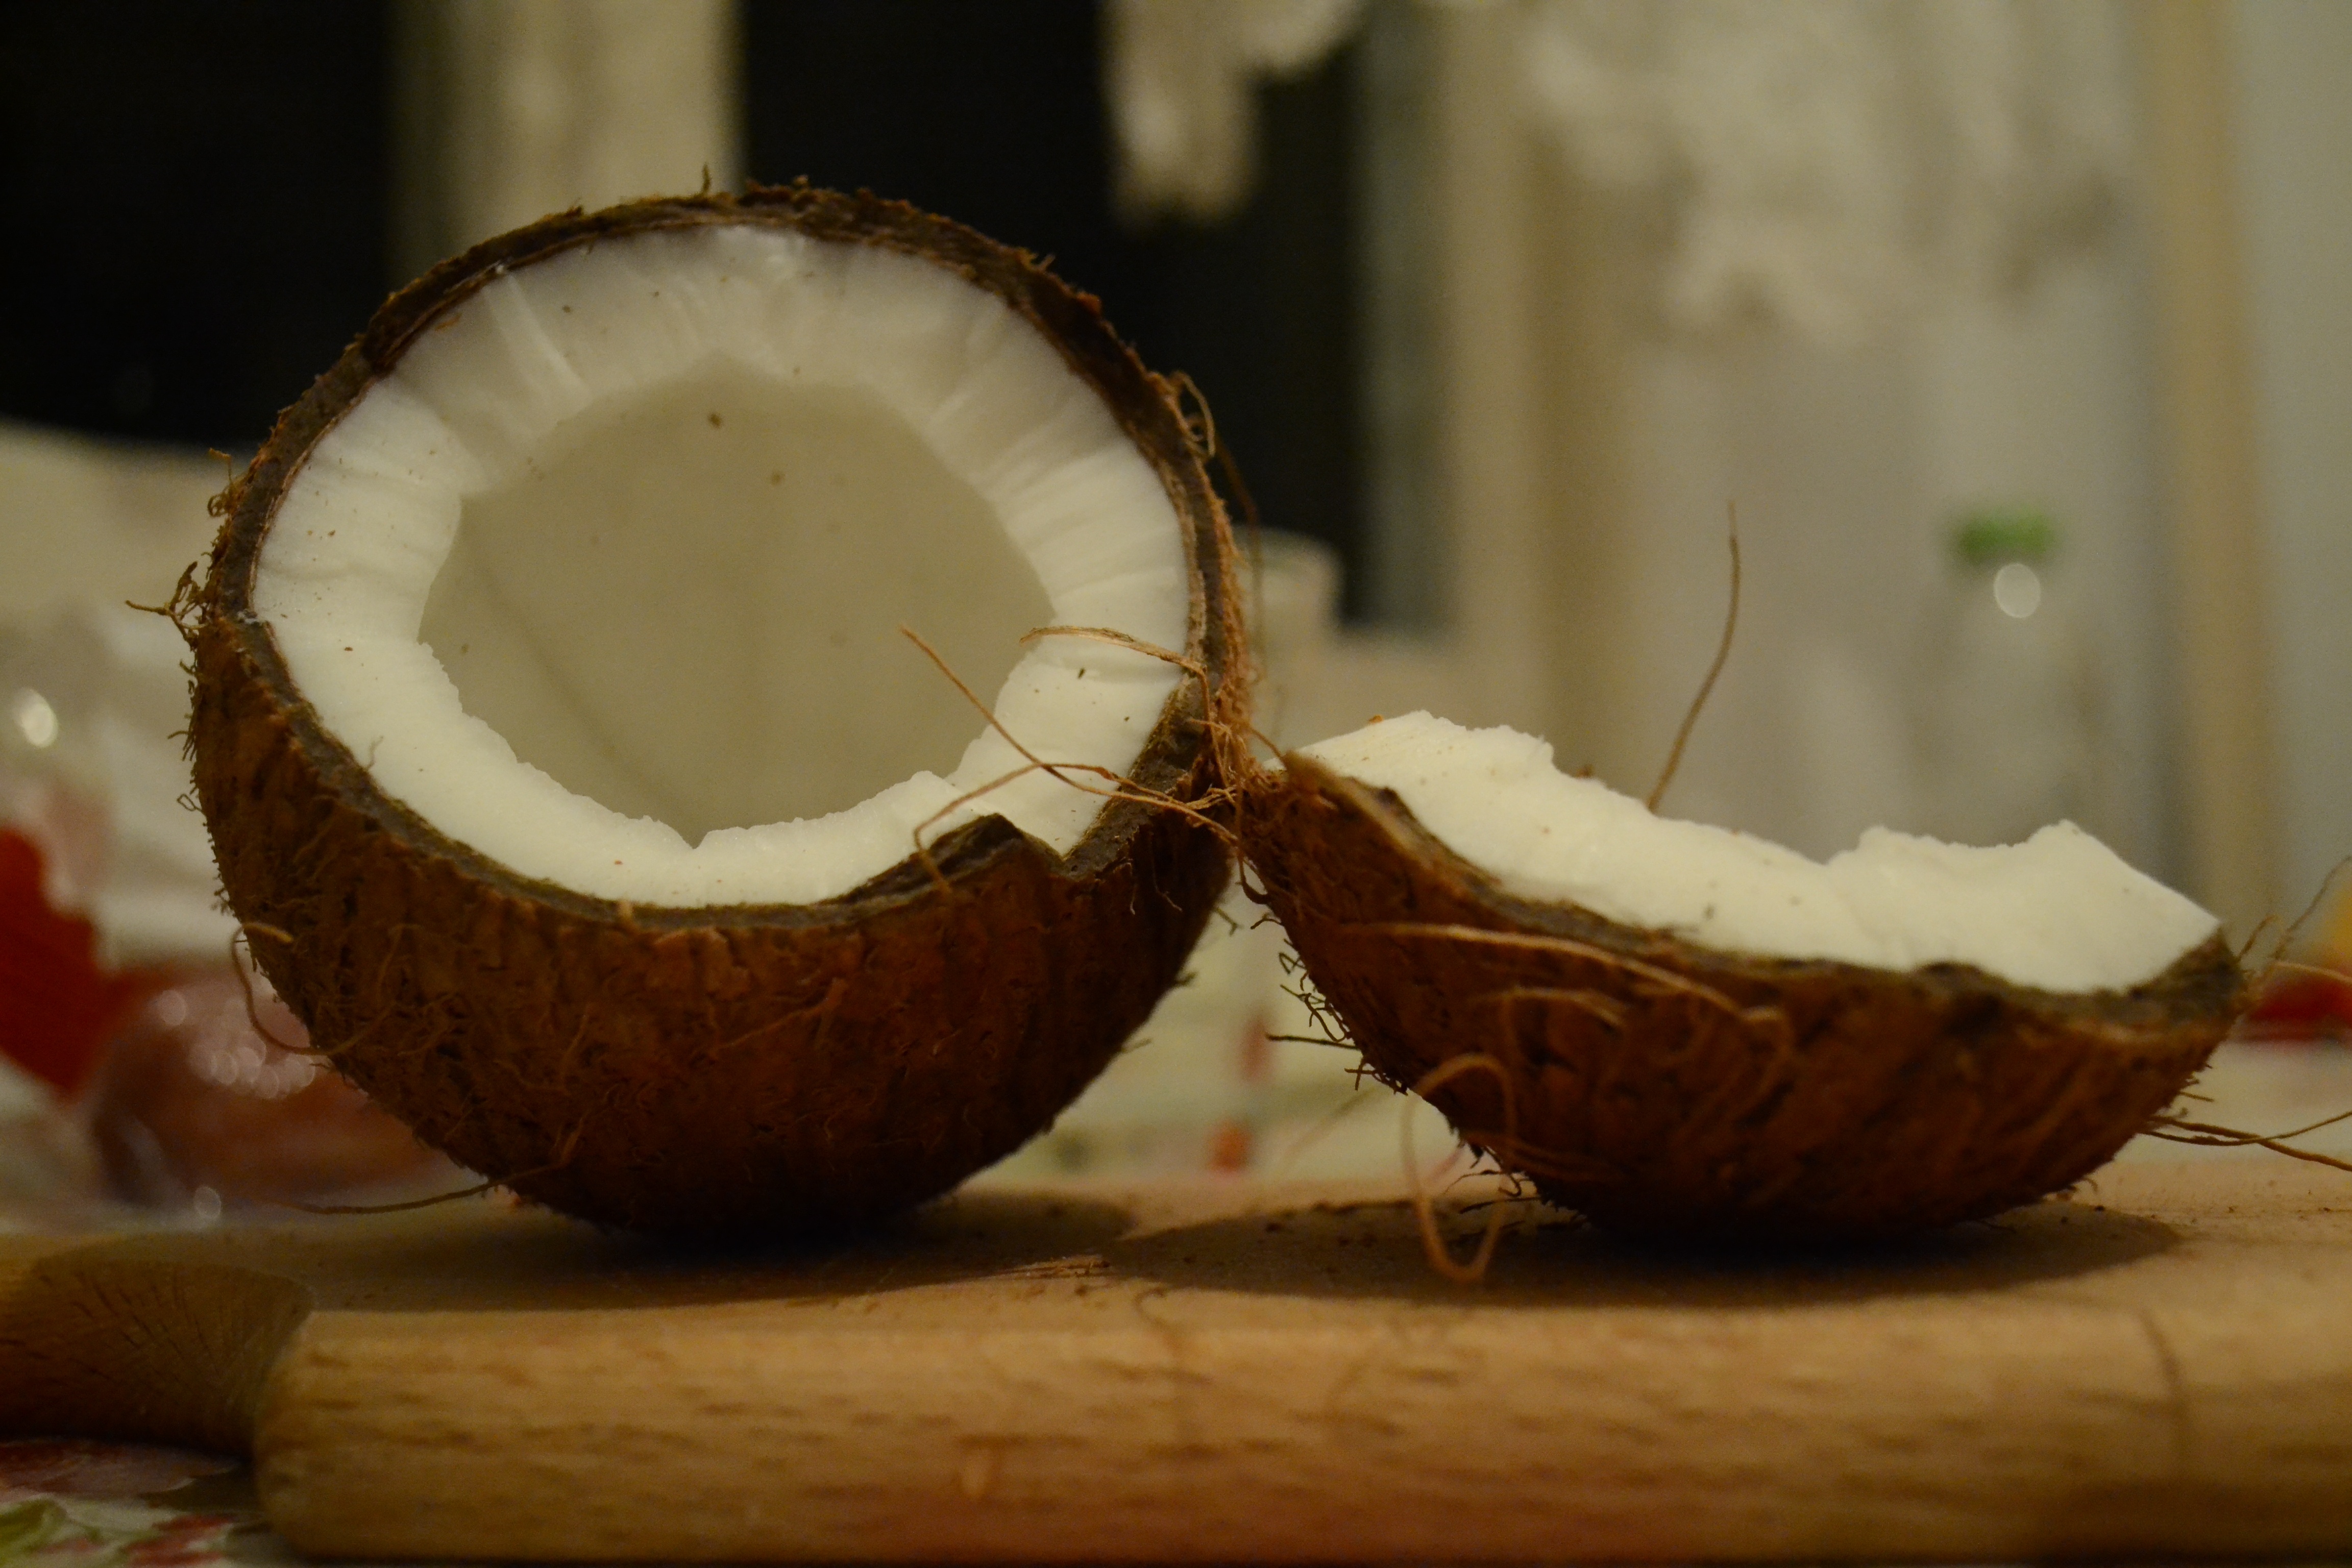
plant, wood, food, produce, nut, baking, coconut, exotic, flavor